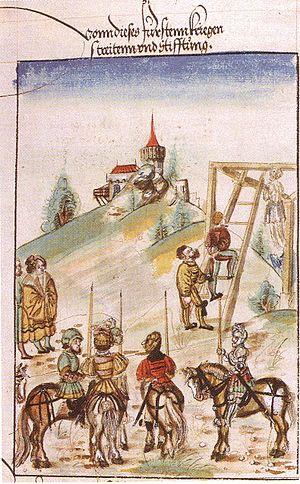
Vratislav de Mecklembourg;